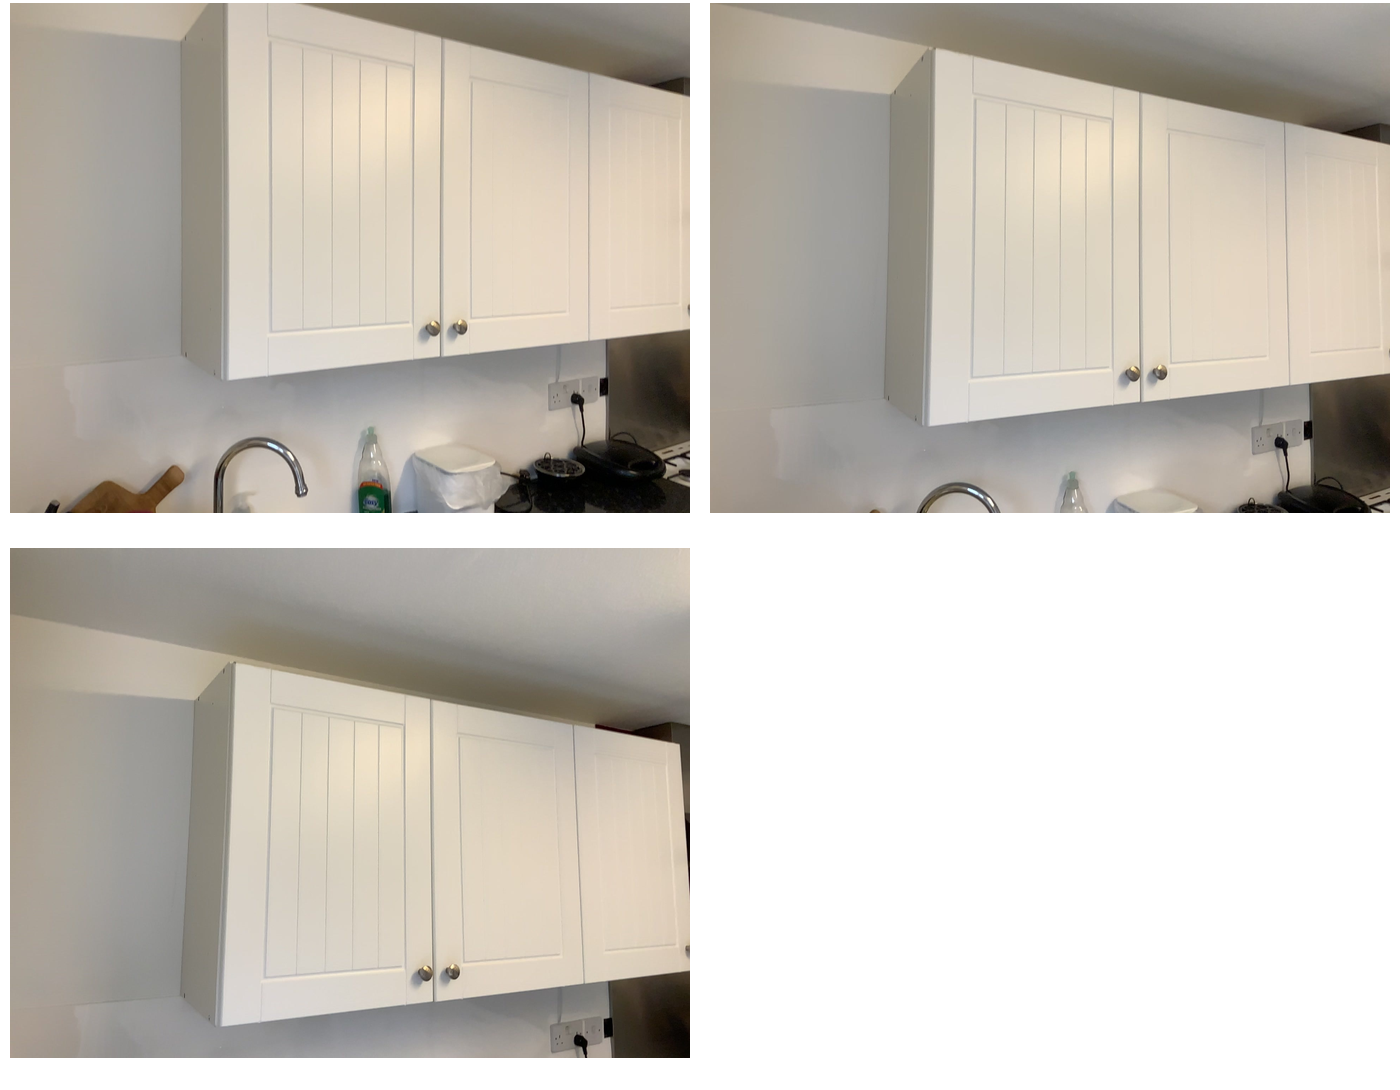Task instruction: Open the cabinet2.
Answer: {"task_instruction": "Open the cabinet2.", "nodes": ["knob1", "knob2", "kitchen cabinet"], "edges": [{"functional_relationship": "openorclose", "object1": "knob1", "object2": "kitchen cabinet", "spatial_relations": ["higher_than", "close"], "is_touching": true}, {"functional_relationship": "openorclose", "object1": "knob2", "object2": "kitchen cabinet", "spatial_relations": ["in_front_of", "close"], "is_touching": true}], "action_type": "pull", "function_type": "open_close_control"}